Brawl Stars

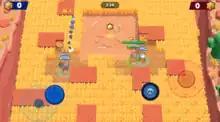
Screenshot of gameplay from the map "Snake Prairie" on the game mode "Bounty"

In "Brawl Stars", players battle against other players or AI opponents in multiple game modes. Players can choose between different Brawlers, who can be unlocked through the Starr Road or purchased through the Shop to use in battles. In December 2022, a new progressive unlock system called the ""Starr Road"" replaced Boxes as the main method to unlock Brawlers. The cost to unlock each Brawler on the Starr Road depends on its rarity.